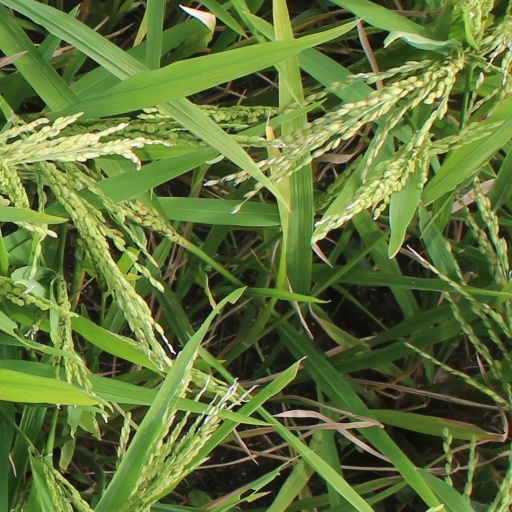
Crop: rice